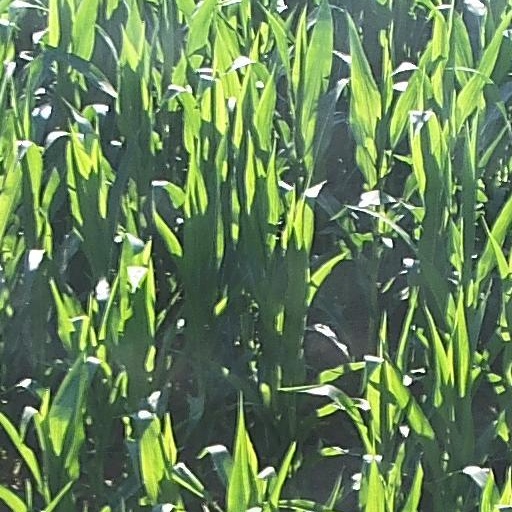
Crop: maize; corn